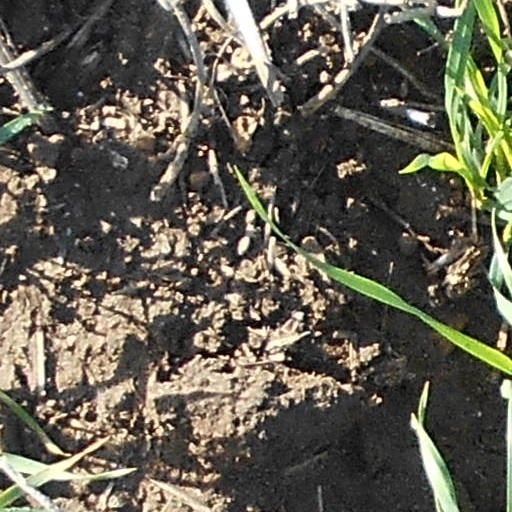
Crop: wheat